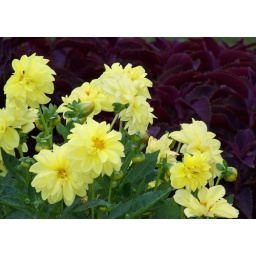
A gorgeous glowing pale yellow flower against a deep burgundy background